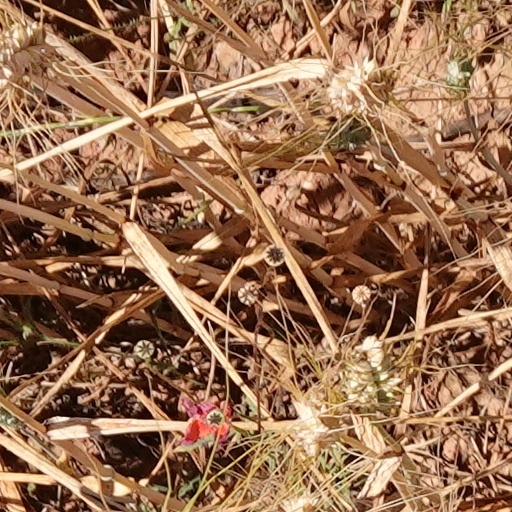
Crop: wheat